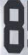
Number: 8